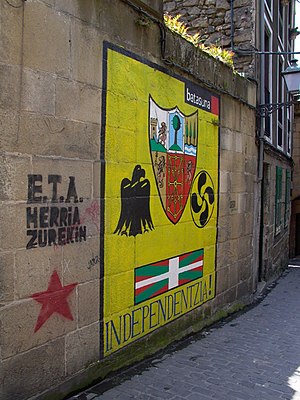
ETA
ETA graffiti.
ETA er en militant, baskisk selvstændighedsbevægelse, som især i det nordlige Spanien kæmper for et selvstændigt Baskerland. Spanien, Frankrig, EU og USA betragter ETA som en terrororganisation. Dens motto Bietan jarrai refererer til de to figurer i ETAs våbenskjold: Slangen, der symboliserer hemmeligholdelse og snuhed og øksen, der symboliserer styrke.